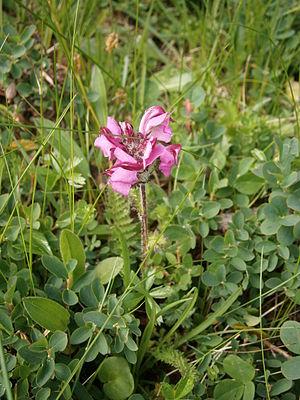
Pédiculaire du mont Cenis
Pedicularis cenisia, ou Pédiculaire du Mont-Cenis, est une espèce de plantes du genre des pédiculaires et de la famille des scrophulariacées.